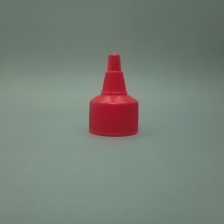
Color: red/orange/pink/fuchsia/brown
Cap type: twist cap